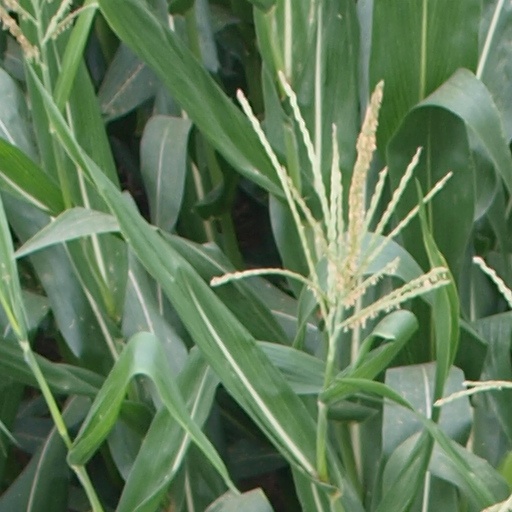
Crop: maize; corn